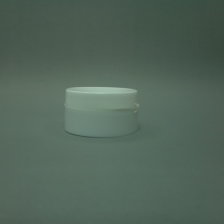
Color: white/transparent
Cap type: flip-top cap